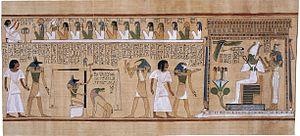
Hounefer est un scribe pendant la XIXᵉ dynastie. Il est le propriétaire du papyrus d'Hounefer, une copie du livre des morts des Anciens Égyptiens, qui représente l'un des exemples classiques de ces textes, avec d'autres tels que le papyrus d'Ani.
Thinis ou This est le nom de la capitale de l'Égypte antique, pendant la période thinite.
Anubis est un dieu funéraire de l'Égypte antique, maître des nécropoles et protecteur des embaumeurs, représenté comme un grand canidé noir couché sur le ventre, sans doute un chacal ou un chien sauvage, ou comme un homme à tête de canidé. La signification du mot Anubis, inpou en égyptien ancien, Anoub en copte, Ἄνουβις / Anoubis en grec ancien, demeure obscure : de nombreuses explications ont été avancées, mais il peut s'agir simplement d'une onomatopée traduisant le hurlement du chacal. La forme canine du dieu a peut-être été inspirée aux Anciens Égyptiens par le comportement des canidés, souvent charognards opportunistes errant la nuit dans les nécropoles à la recherche de cadavres.
Le Papyrus de Hounefer est un exemplaire du Livre des Morts daté de la XIXᵉ dynastie conservé au British Museum de Londres sous la cote d'inventaire n°EA 9901. À l'origine il mesurait 5,50 mètres de long et 39 centimètres de large, mais il est actuellement découpé en huit morceaux pour les besoins de la conservation.
La littérature africaine remonte à la plus haute Antiquité avec les écrits de l'Égypte antique. Les épopées et les contes traditionnels témoignent d'une importante tradition orale répandue à travers le continent, tandis que patrimoine littéraire écrit se développe considérablement au XXᵉ siècle. Les langues anglaise, française et portugaise, héritées de la colonisation, ou la langue arabe répandue en Afrique du Nord, sont couramment employées par les écrivains africains, mais la littérature écrite en langues africaines s'affirme peu à peu.
En Égypte antique, le jugement de l'âme est un procès où le défunt doit comparaître pour faire reconnaître ses droits à la vie éternelle. On distingue cependant trois conceptions différentes de cet affrontement judiciaire. La première conception est un modèle mythique où Horus, le successeur d'Osiris, se confronte à Seth pour obtenir la succession au trône d'Égypte. La deuxième conception est plus générale : le défunt confronte ses ennemis, morts ou vivants, qui l'ont dépouillé de sa vie terrestre. La troisième conception est celle que le Livre des Morts a popularisée à travers la scène de la pesée du cœur. Dans ce dernier modèle, le défunt est confronté à un accusateur divin. Jugé à la plume de Maât, la déesse de la vérité et de la justice, le mort doit rendre compte à Osiris de ses actions et de sa manière de vivre sur Terre.
Le Livre des morts des Anciens Égyptiens a pour véritable titre, à l'époque de l'Égypte antique, Livre pour sortir au jour. Le « jour » en question est celui des vivants, mais aussi de tout principe lumineux s'opposant aux ténèbres, à l'oubli, à l'anéantissement et à la mort. Dans cette perspective, le défunt égyptien cherche à voyager dans la barque du dieu soleil Rê et à traverser le royaume d'Osiris.
Voir aussi : Liste des siècles, Chiffres romains